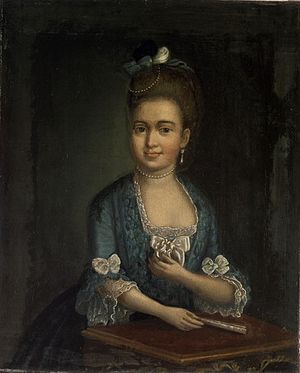
Christian 7. / Forhold ved hoffet
Støvlet-Cathrine, ca. 1765
Portræt af Støvlet-Cathrine (Cathrine Benthagen), ca. 1765
"Christian 7. var konge af tvillingrigerne Danmark og Norge, samt hertug af Slesvig og Holsten fra 1766 til 1808. Han tilhørte den oldenborgske slægt og havde som valgsprog: ""I kærlighed til fædrelandet skal jeg søge min hæder"".